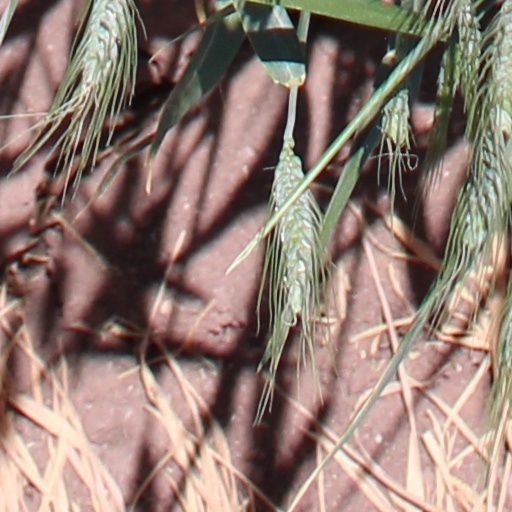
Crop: wheat